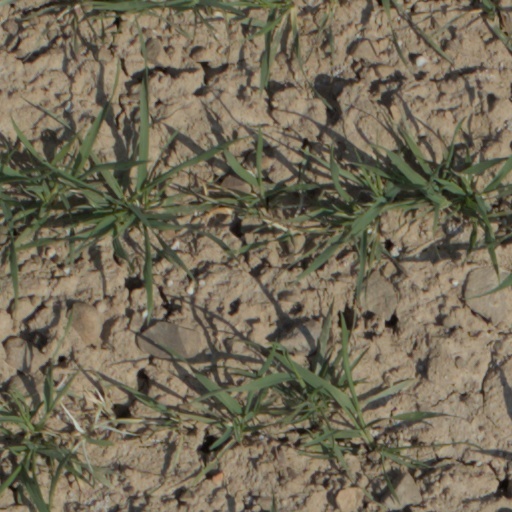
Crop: wheat